Wilmer Fields

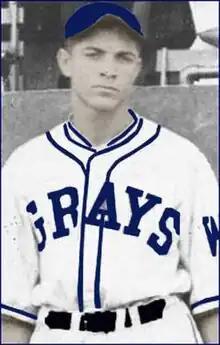

Wilmer Leon Fields (August 2, 1922 – June 4, 2004) was an American baseball player who was a household name in the Negro leagues and other baseball circuits between the 1940s and 1950s.